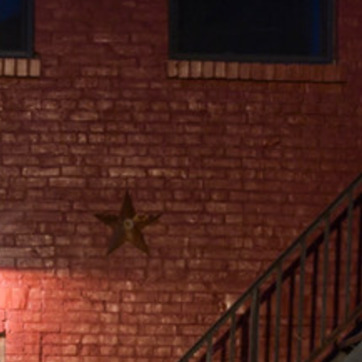
Material: brick